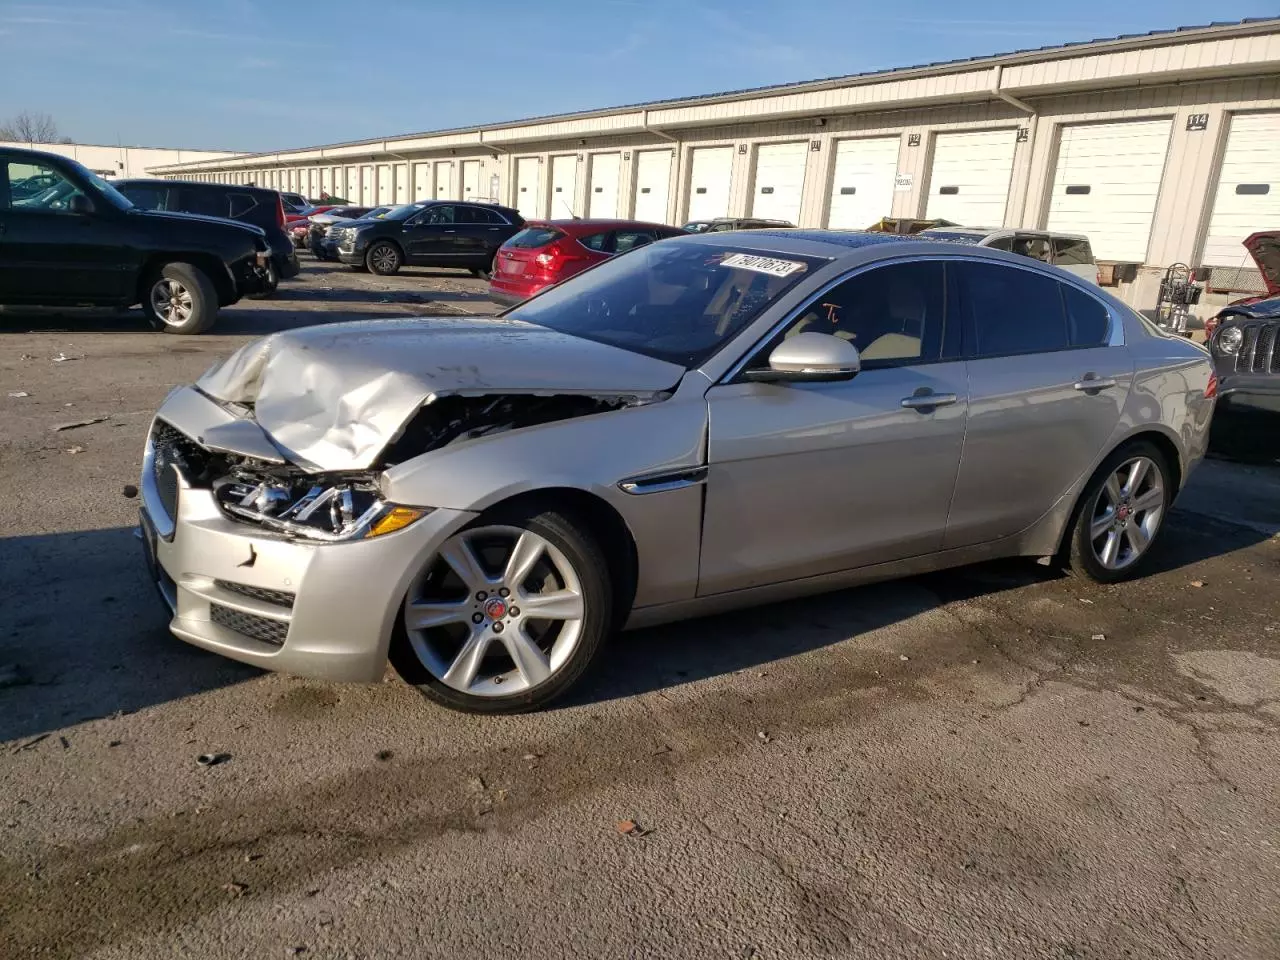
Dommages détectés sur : pare-choc avant, feu avant gauche, capot, aile avant gauche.
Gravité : majeur